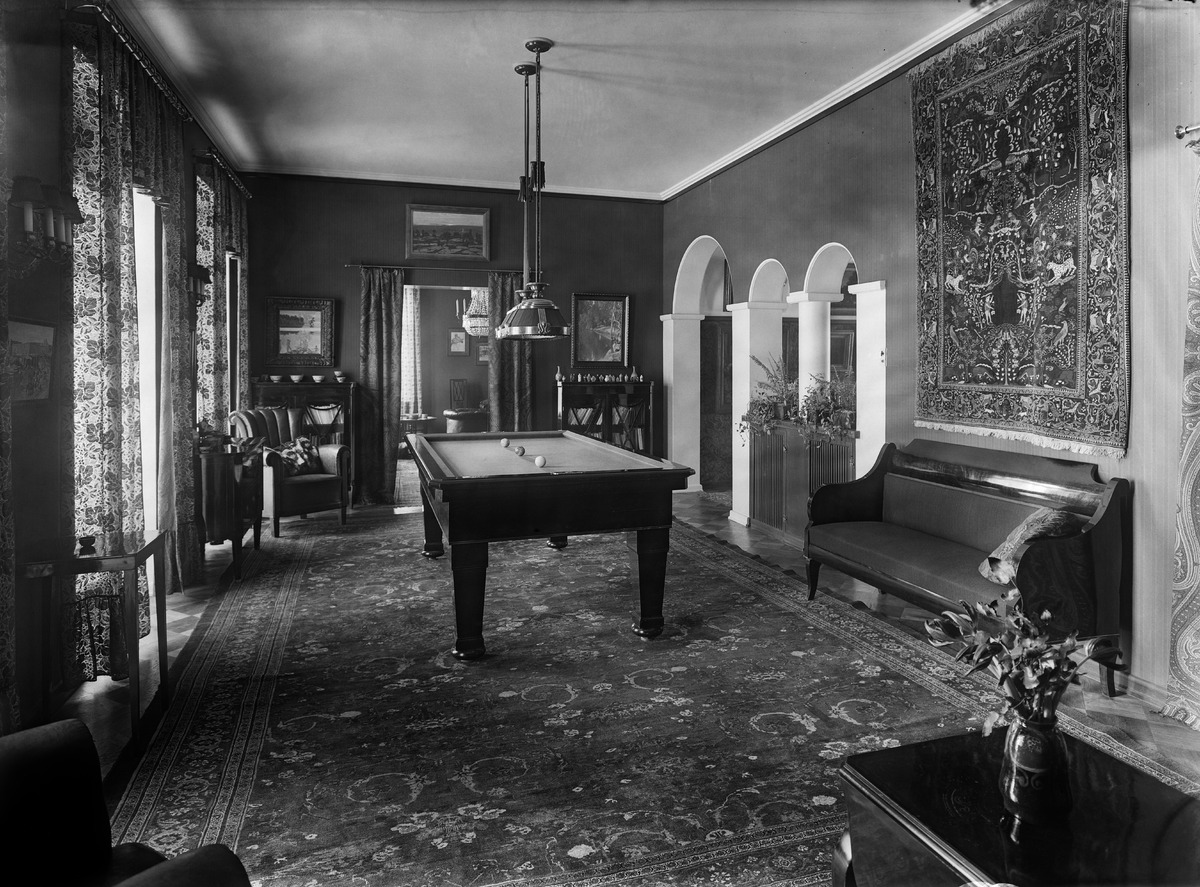
Insinööri Allan Hjeltin kodista, biljardisali
sisällön kuvaus: Insinööri Allan Hjeltin kodista, biljardisali. Tehtaankatu 32. mustavalkoinen
Kuvaaja: Sundström, Eric, valokuvaaja
Ajankohta: kuvausaika 1914 - 1919
Paikka: Suomi, Uusimaa, Helsinki, Eira Helsinki, Tehtaankatu 32. Edelfeltintie 7
Aiheet: interiöörit, salit, sisustus, tuolit, nojatuolit, sohvat, matot, verhot, sisustustekstiilit, taideteokset, maalaukset, taulut, biljardi